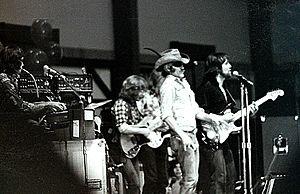
Dr. Hook and the Medicine Show est un groupe de musique américain, originaire de Union City, dans le New Jersey. Il mélange pop, country et de soft rock. Le groupe est formé en 1967 sous le nom The Chocolate Papers. Le groupe a connu un succès commercial considérable dans les années 1970 avec plusieurs tubes dont : Sylvia's Mother, The Cover of the Rolling Stone, A Little Bit More et When You're in Love with a Beautiful Woman. Outre leur répertoire, Dr. Hook and the Medicine Show a interprété les chansons écrites par le poète Shel Silverstein.